Bus manufacturing

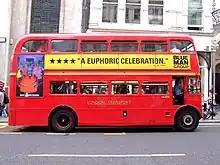
An AEC Routemaster, a pioneering 1950s bus design

Bus manufacturing, a sector of the automotive industry, manufactures buses and coaches.